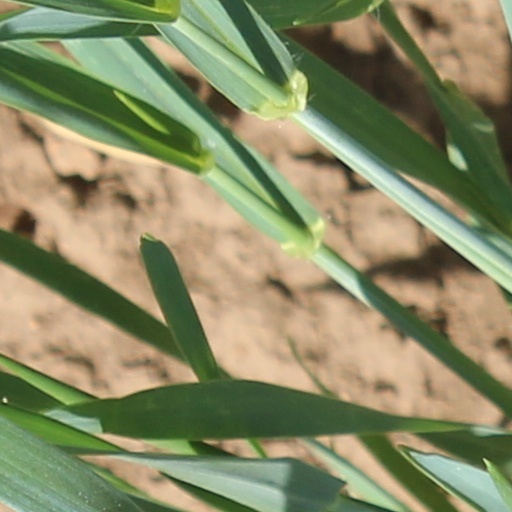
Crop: wheat